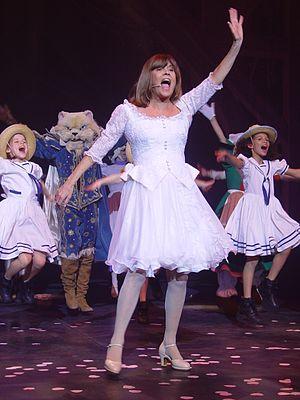
finale spectacle 2007, photo prise par Michaël Bemelmans.
Chantal de Guerre, dite Chantal Goya, née le 10 juin 1942 à Saïgon, est une actrice et chanteuse française.